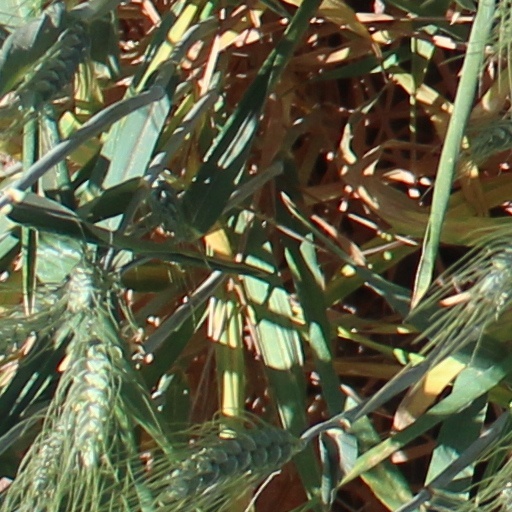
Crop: wheat